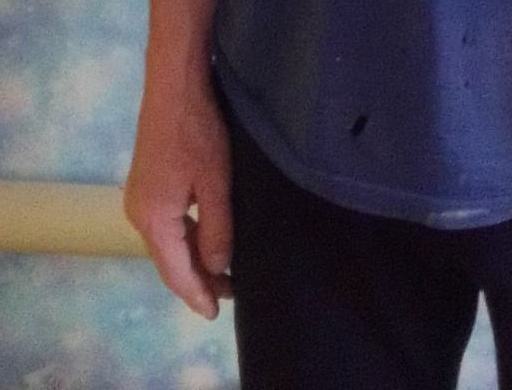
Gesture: no_gesture